Thomas Morris (British Army officer)

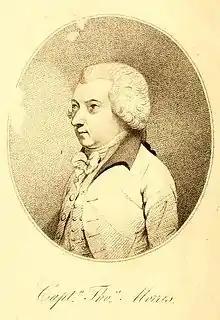
Thomas Morris

Born at Carlisle, where he was baptised on 22 April 1732, he was one of four sons of Captain Thomas Morris, soldier author of the popular song "Kitty Crowder", who died about 1752. Charles Morris the songwriter and poet was his brother.